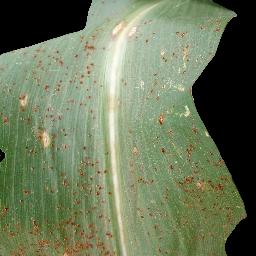
Label: Corn___Common_rust